Sky position (RA, Dec in degrees): 174.476, 15.882
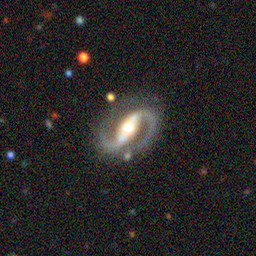
Galaxy morphology: Barred Spiral Galaxies